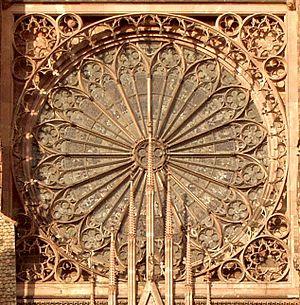
En architecture et en décoration, une rosace ou rose est une ouverture en forme de rose dans un mur, dans une cloison, dans un garde-corps, dans une séparation bâtie qui délimite un espace. Ces ouvertures sont destinées à fournir le jour mais pas la vue. La rosace est préalablement aussi l'élément de décor sculpté, sans aucune ouverture. Ces éléments présentent une forme circulaire symétrique centrée avec des portions de courbes. En histoire de l'art, c'est un grand vitrail, soit ensemble de vitraux de forme circulaire décorant une église.